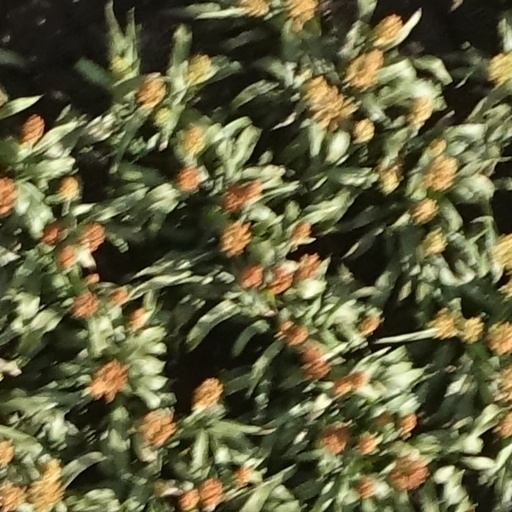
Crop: sorghum